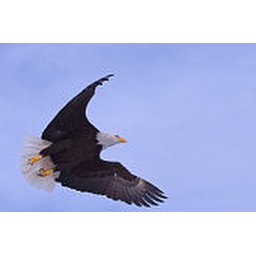
Bald Eagle (Haliaeetus leucocephalus), flying in blue sky